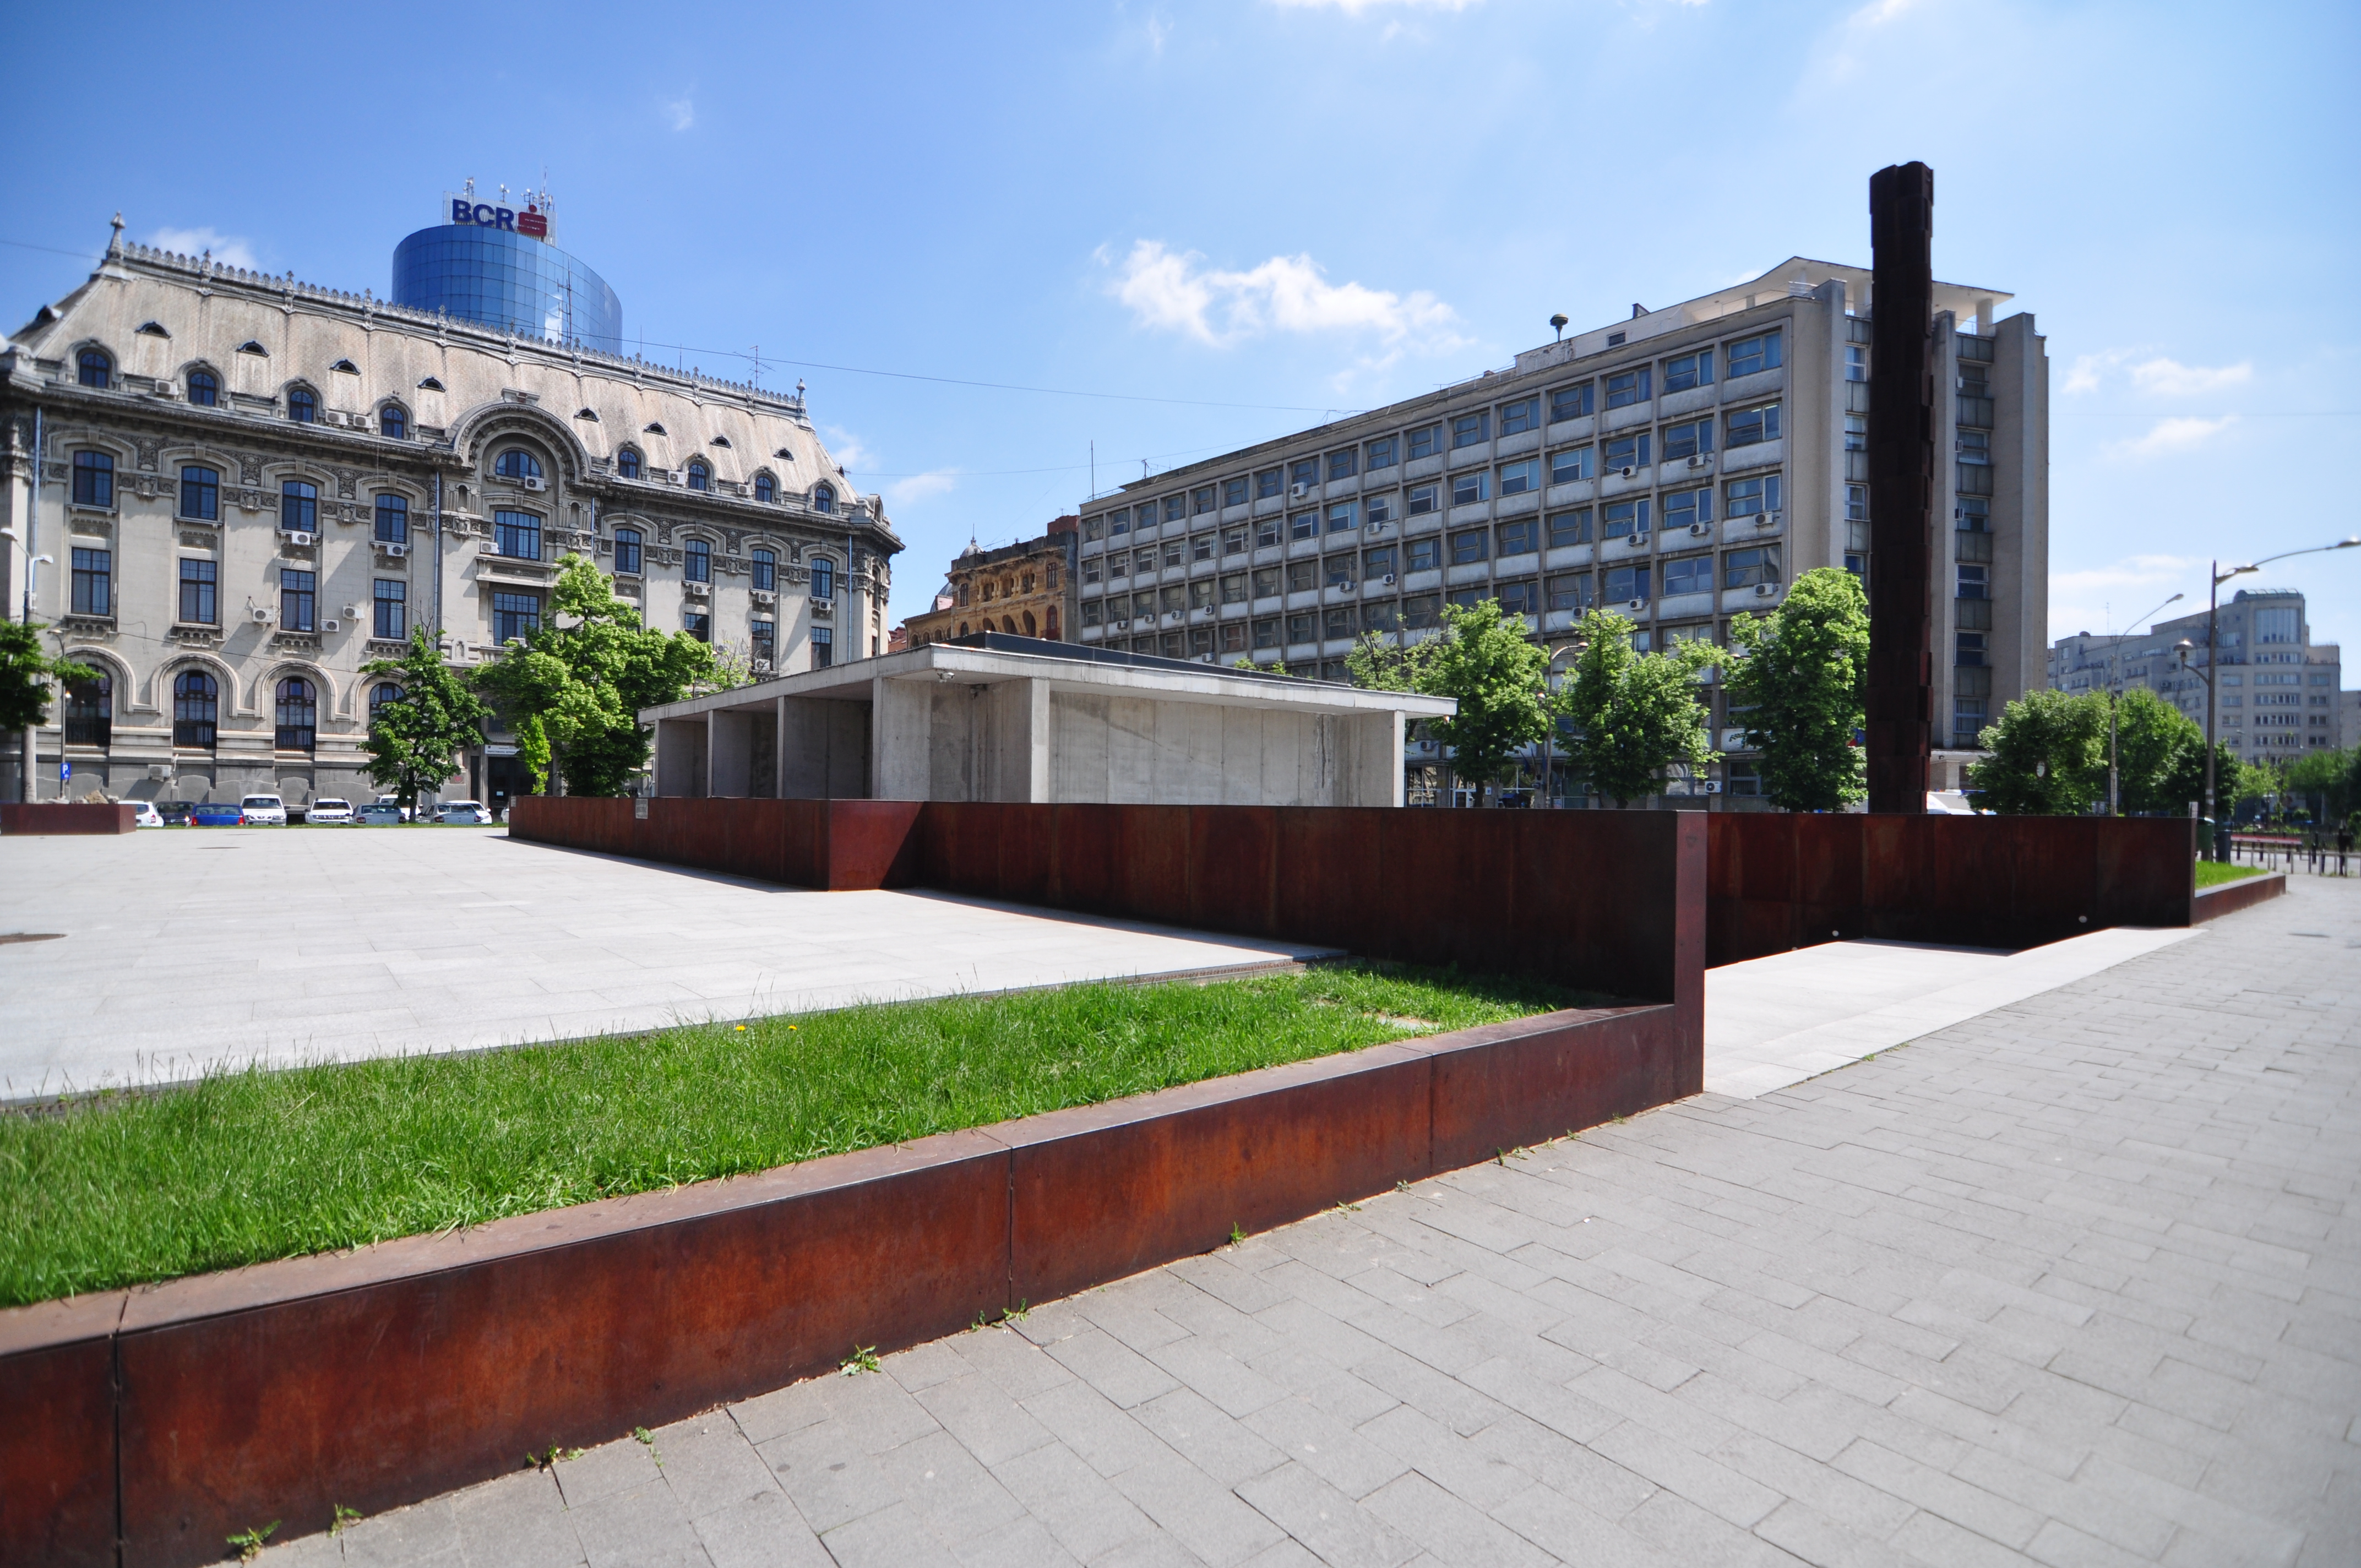
architecture, city, walkway, monument, downtown, plaza, facade, property, memorial, courtyard, wwii, holocaust, history, town square, campus, estate, romania, bucharest, condominium, arhitectura, istorie, bucuresti, worldwarii, jewish, shoah, memorialul, holocaustului, neighbourhood, real estate, residential area